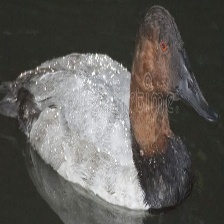
Species: CANVASBACK
Scientific name: AYTHYA VALISINERIA
ImageNet parent category: drake